Zhokhov Island

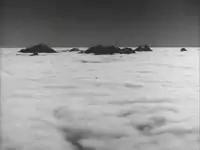
Opening shot from "Dr. Strangelove": "the perpetually fog-shrouded wasteland below the Arctic peaks of the Zhokhov Islands"

Zhokhov Island is mentioned in Stanley Kubrick's "" as a place where the Russians built the doomsday device.